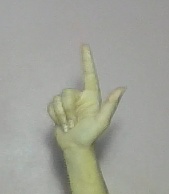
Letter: laam